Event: Nepal Earthquake
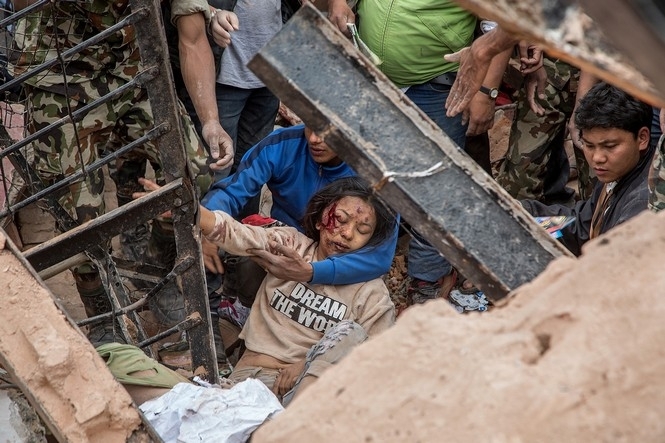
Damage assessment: damage